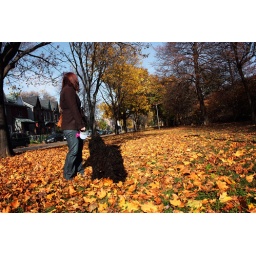
girl and her dog in the park